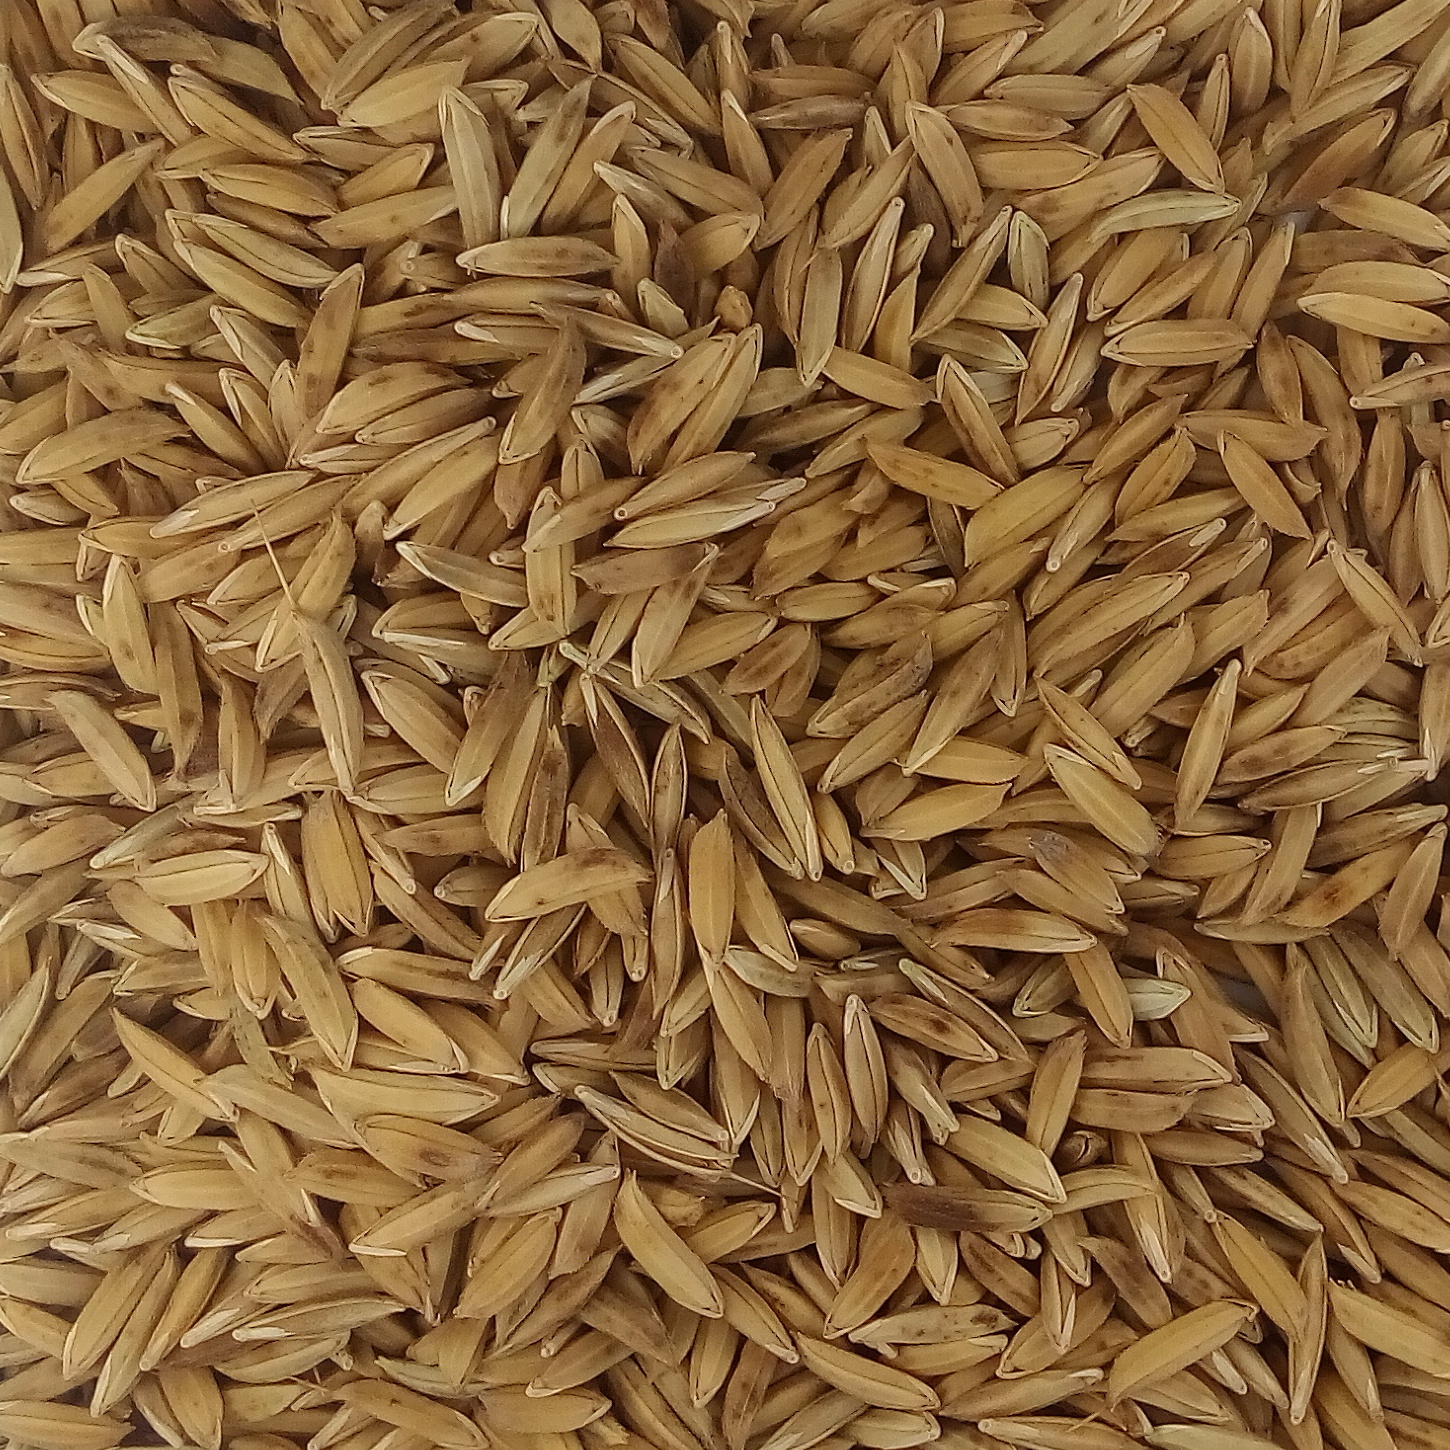
Rice seed variety: BAS_370